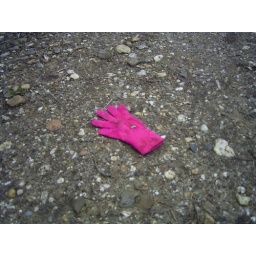
Last sign of the winter. A lost pink glove on a trail in a forest near Bonn.